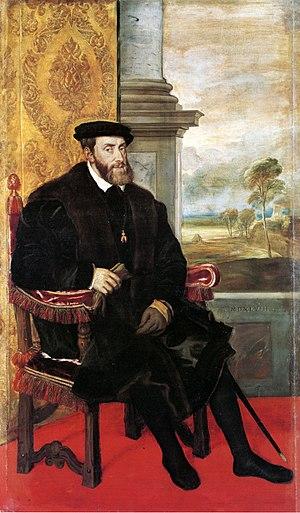
La guerre de Smalkalde fait référence au conflit opposant les forces de l'empereur du Saint Empire romain germanique, Charles Quint, commandées par le duc d’Albe et le duc de Saxe à celles de la ligue luthérienne de Smalkalde. Elle se déroule exclusivement sur les terres du Saint Empire.